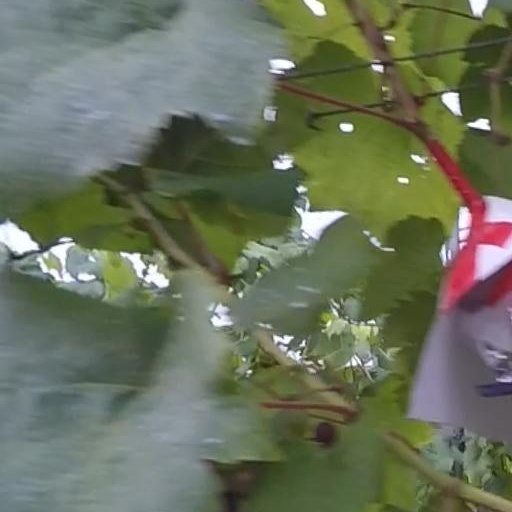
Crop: grape